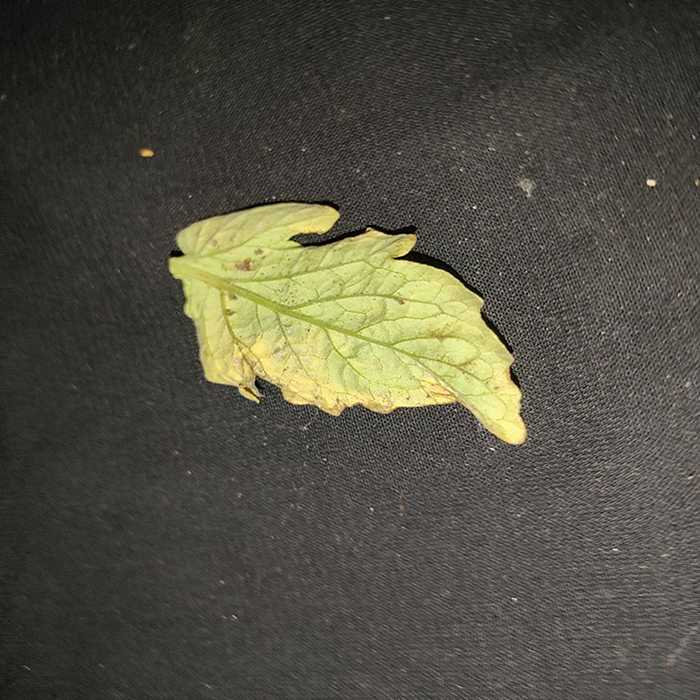
Plant: Tomato
Label: Tomato Bacterial spot